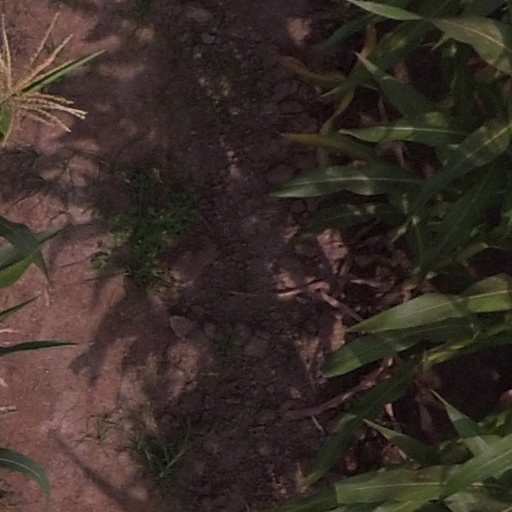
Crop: maize; corn